Bcr-Abl tyrosine-kinase inhibitor

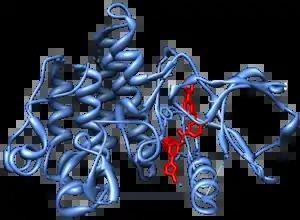
Crystal structure of Abl kinase domain (blue) in complex with nilotinib (red)

Nilotinib binds to the inactive conformation of the Abl kinase domain, largely through lipophilic interactions and thus blocks its catalytic activity. Nilotinib binds to the kinase domain by making four hydrogen bond interactions involving the pyridyl-N and the backbone NH of Met-318, the anilino-NH and the side chain OH of Thr-315, the amido-NH and side chain carboxylate of Glu-286 and the amido carbonyl with the backbone NH of the Asp-381. The [4-(3-pyridinyl)-2-pyrimidinyl] anilino segment of nilotinib has close binding interactions with Met-318, Phe-317 and Thr-315 residues of a region within the ATP binding site. The remaining half of the compound extends beyond the Thr-315 gatekeeper residue to bind within an additional pocket. The 3-methylimidazole and trifluoro-methyl groups of nilotinib make important interactions with the Abl kinase domain. These groups also make the shape of nilotinib very different from that of imatinib. Nilotinib also binds to the kinase through a large number of weak van der Waals interactions.